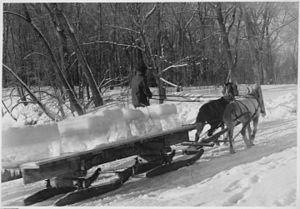
Le commerce de la glace est une industrie du XIXᵉ siècle dont l'objet est la récolte de blocs de glace d'origine naturelle, ensuite vendus aux commerçants, aux industriels et aux particuliers. La glace était récoltée à la surface des étangs et des cours d'eau gelés puis stockée dans des glacières avant d'être transportée par navire ou par train jusqu'aux clients dans le monde entier. Ce commerce révolutionna l'industrie agroalimentaire, mais fut supplanté au début du XXᵉ siècle par la production artificielle de glace.